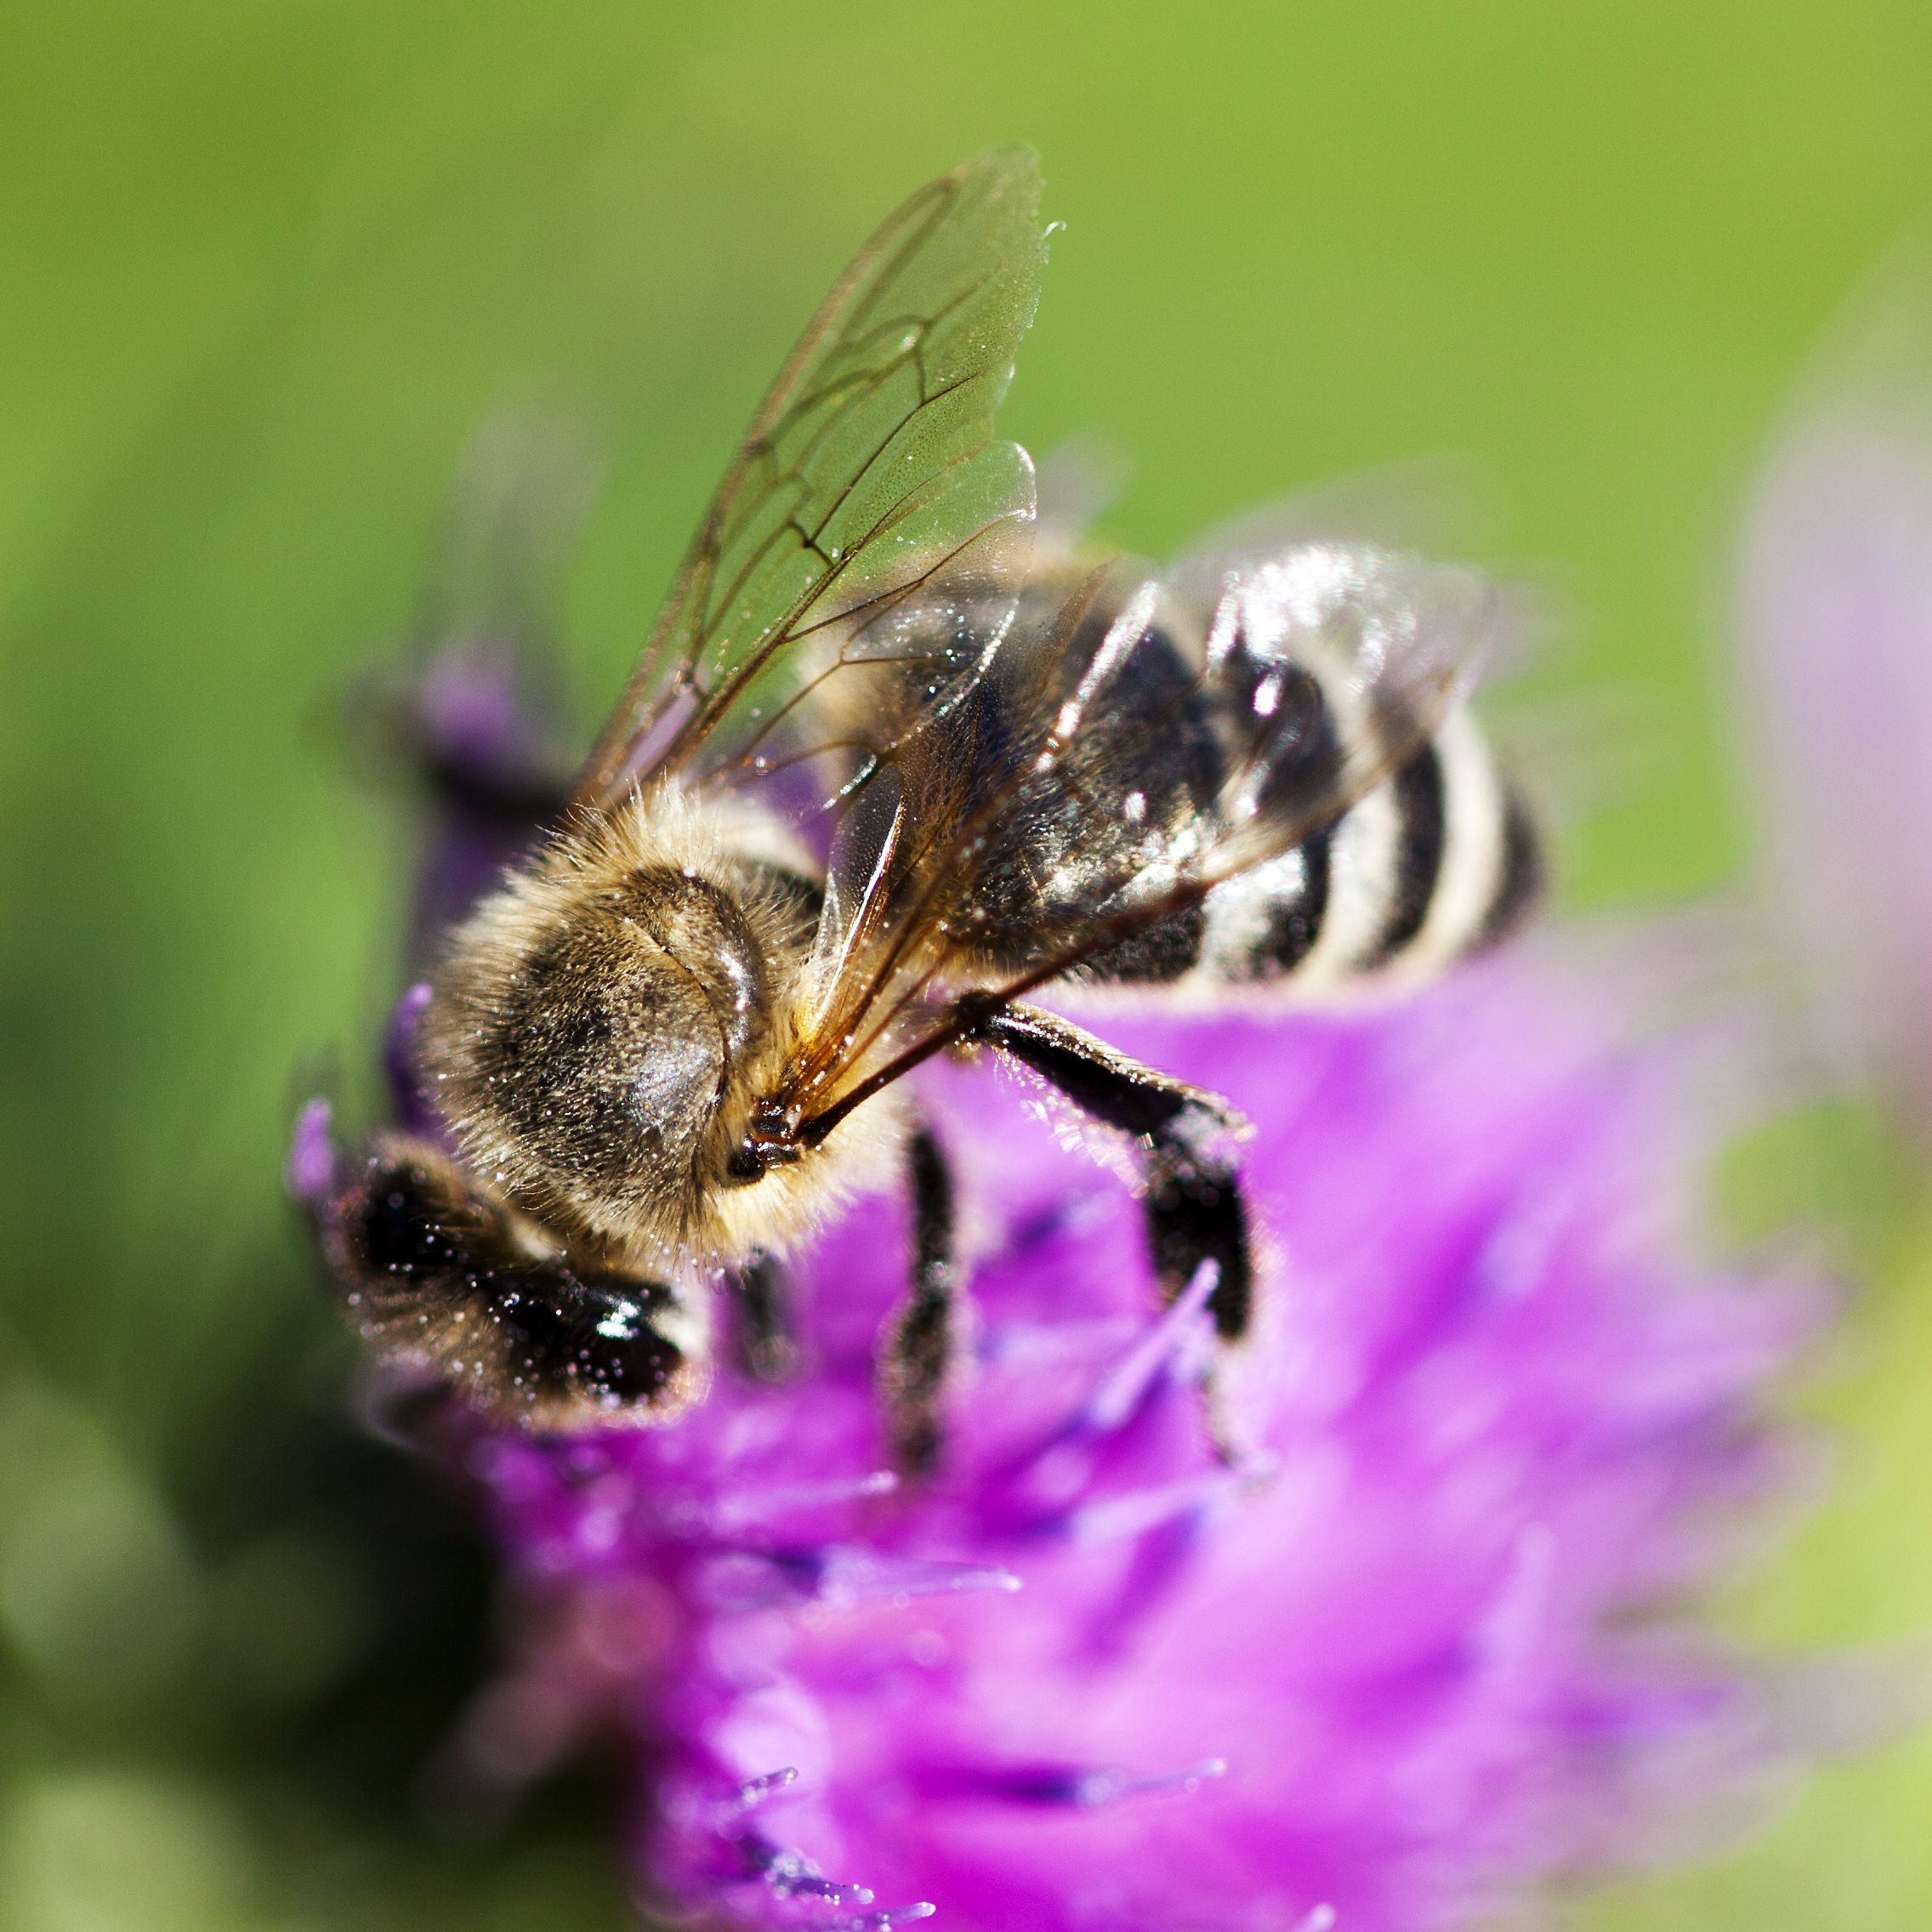
photography, flower, petal, fly, pollen, insect, flora, fauna, invertebrate, clover, close up, bee, detail, bumblebee, nectar, pink flower, macro photography, arthropod, honey bee, pollinator, membrane winged insect